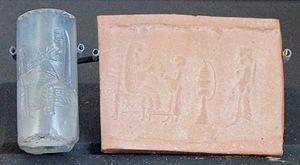
Sceau-cylindre représentant une scène de harem, ou une scène de culte devant la déesse Anahita ou devant la reine. Chalcédoine, période achéménide (VI-IVe siècles av. J.-C.).